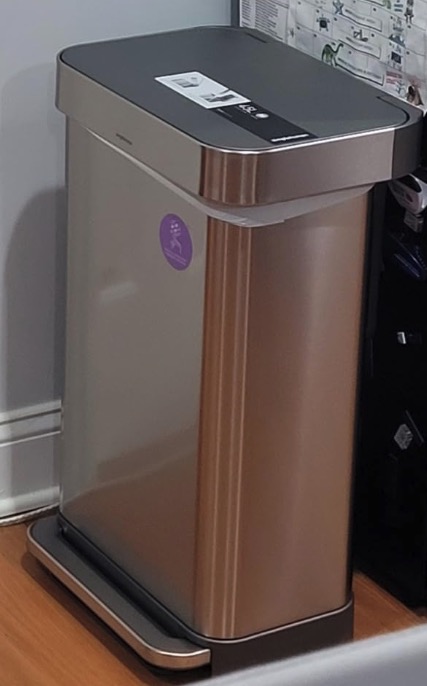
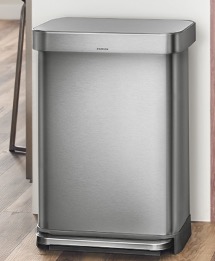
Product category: misc
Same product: yes